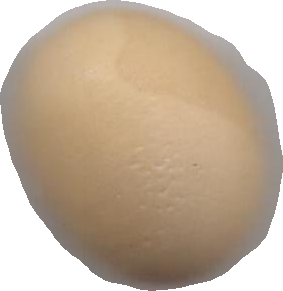
Variety: Grobogan